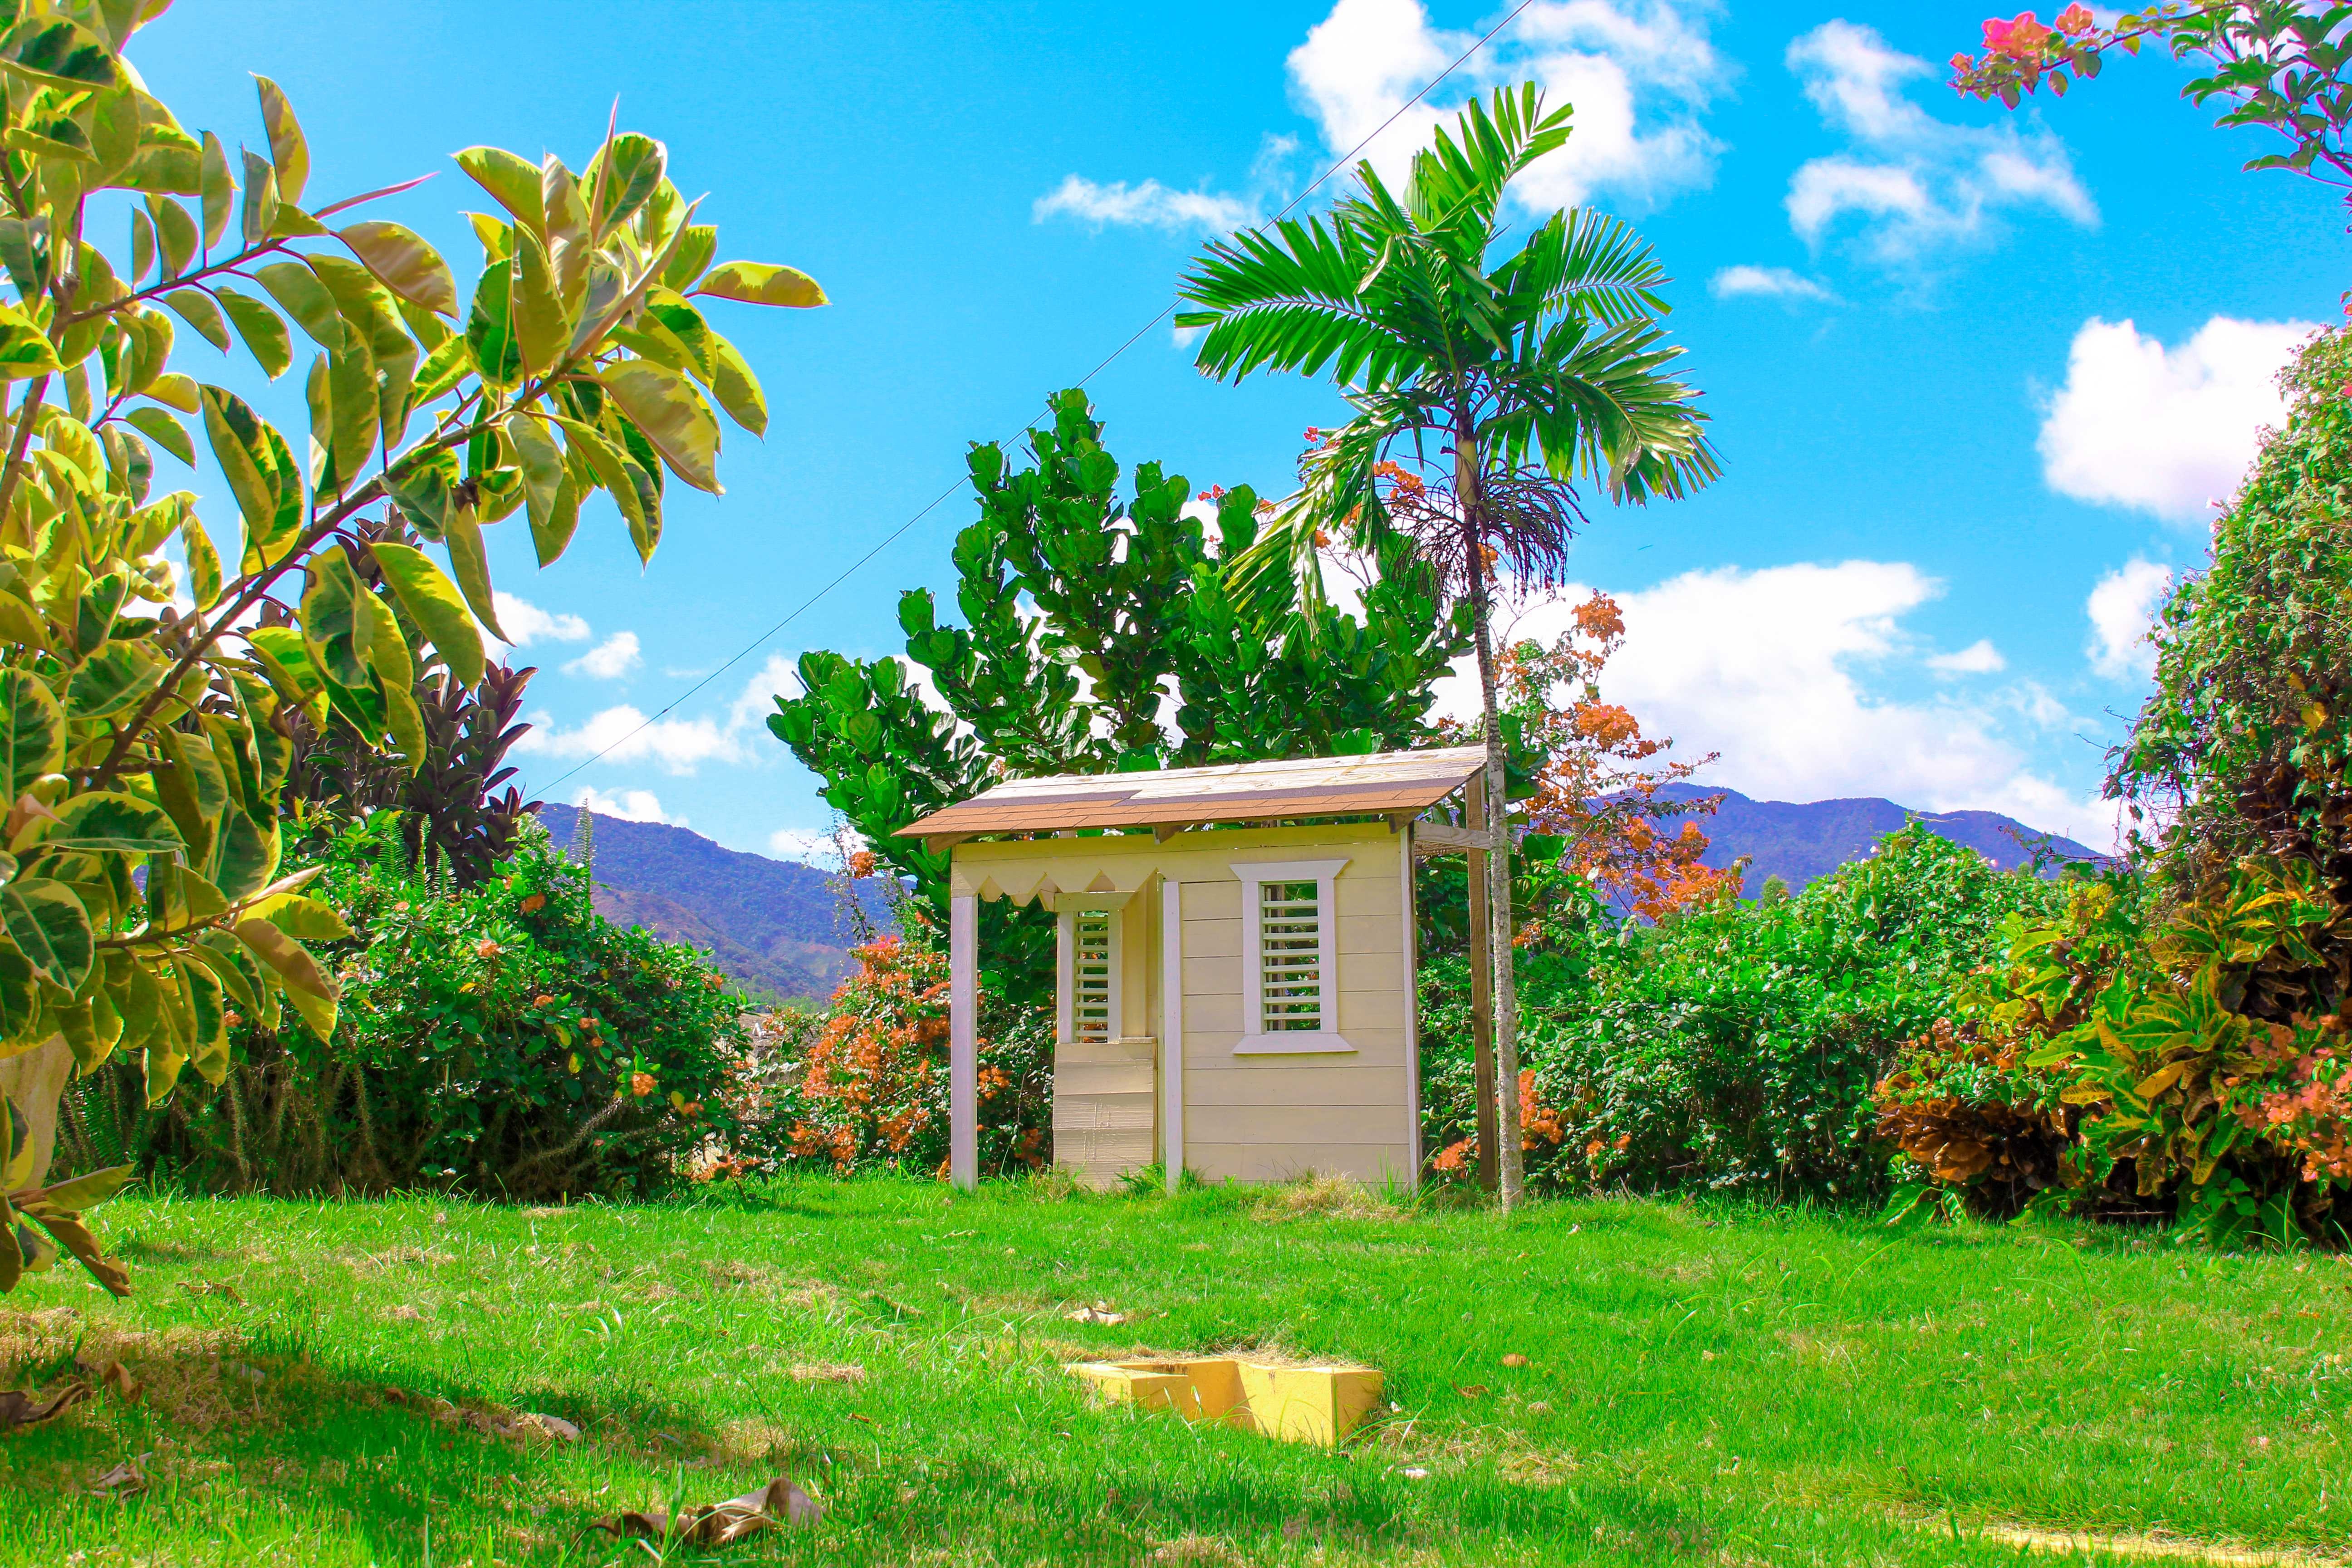
landscape, tree, nature, mountain, lawn, villa, house, home, green, jungle, cottage, property, trees, resort, plantation, beauty, costa, estate, real estate